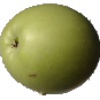
Label: Apple Granny Smith 1